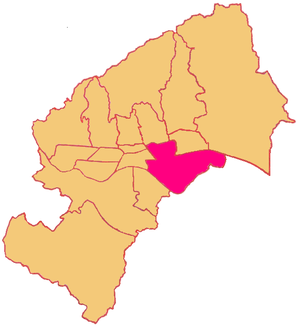
Peščenica-Žitnjak est un arrondissement de Zagreb en Croatie. Au recensement de 2001, Peščenica-Žitnjak comptait 58 283 habitants. L'arrondissement est composé de deux parties : Peščenica, un ensemble de quartier, et Žitnjak, une large zone industriel.